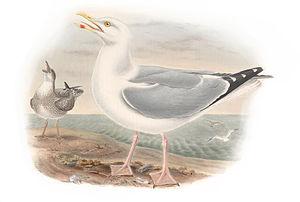
Goéland argenté (Larus argentatus)
Le Goéland argenté est une espèce d'oiseau de mer européen de taille moyenne de la famille des Laridae. Blanc à dos gris, il est génétiquement proche des autres goélands à tête blanche du genre Larus. Mâle et femelle sont presque identiques, mais le juvénile possède un plumage très différent et met quatre ans à acquérir son plumage d'adulte.